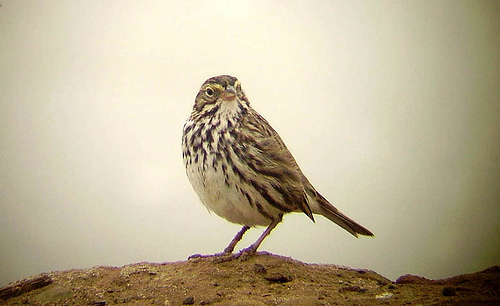
a small cream and brown bird with white markings.
pudgy bird with a white belly and small stouts orange beak and long black tail.
small to medium grey brown and black bird with long tarsus and short beak
this is a brown and white bird with a white eyeringthe bird has white abdomen,the bill is short and pointed, the head is small compared to its body.
this bird has wings that are brown and has a white belly
this bird has wings that are brown and has a white and black belly
this medium-sized bird has coffee colored belly, and light brown wings.
this bird has wings that are brown and has a white belly
this bird has wings that are brown and has a spotted chest
Species: Savannah Sparrow